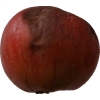
Label: Apple 17